County Waterford

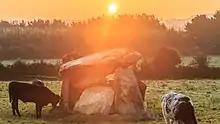
Ballynageeragh Portal Tomb was built in the 4th millennium BC

County Waterford is colloquially known as "The Déise", pronounced "day-shah" or, in Irish, /dʲe:ʃʲɪ/. Some time between the 4th and 8th centuries, an Irish tribe called the Déisi were driven from southern county Meath/north Kildare and moved into the Waterford region, conquering and settling there. The ancient principality of the Déise is today roughly coterminous with the current Roman Catholic Diocese of Waterford and Lismore thus including part of south County Tipperary.